Israel Jacob Kligler

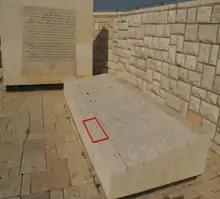
The Mount of Olives mass grave was created in 1972, after the Six-Day War (1967), and contains the remnants of bones and tombstones found strewn all over the mountain after the desecration of the cemetery in the period 1948 until 1967. Jacob Kligler's name is highlighted.

He regularly attended meetings of the General Agricultural Council of Israel, and chaired the Nutrition Committee as a representative of the Hebrew University and later the Jewish Agency. He was active in programs to promote the local olive oil industry and treat livestock diseases.